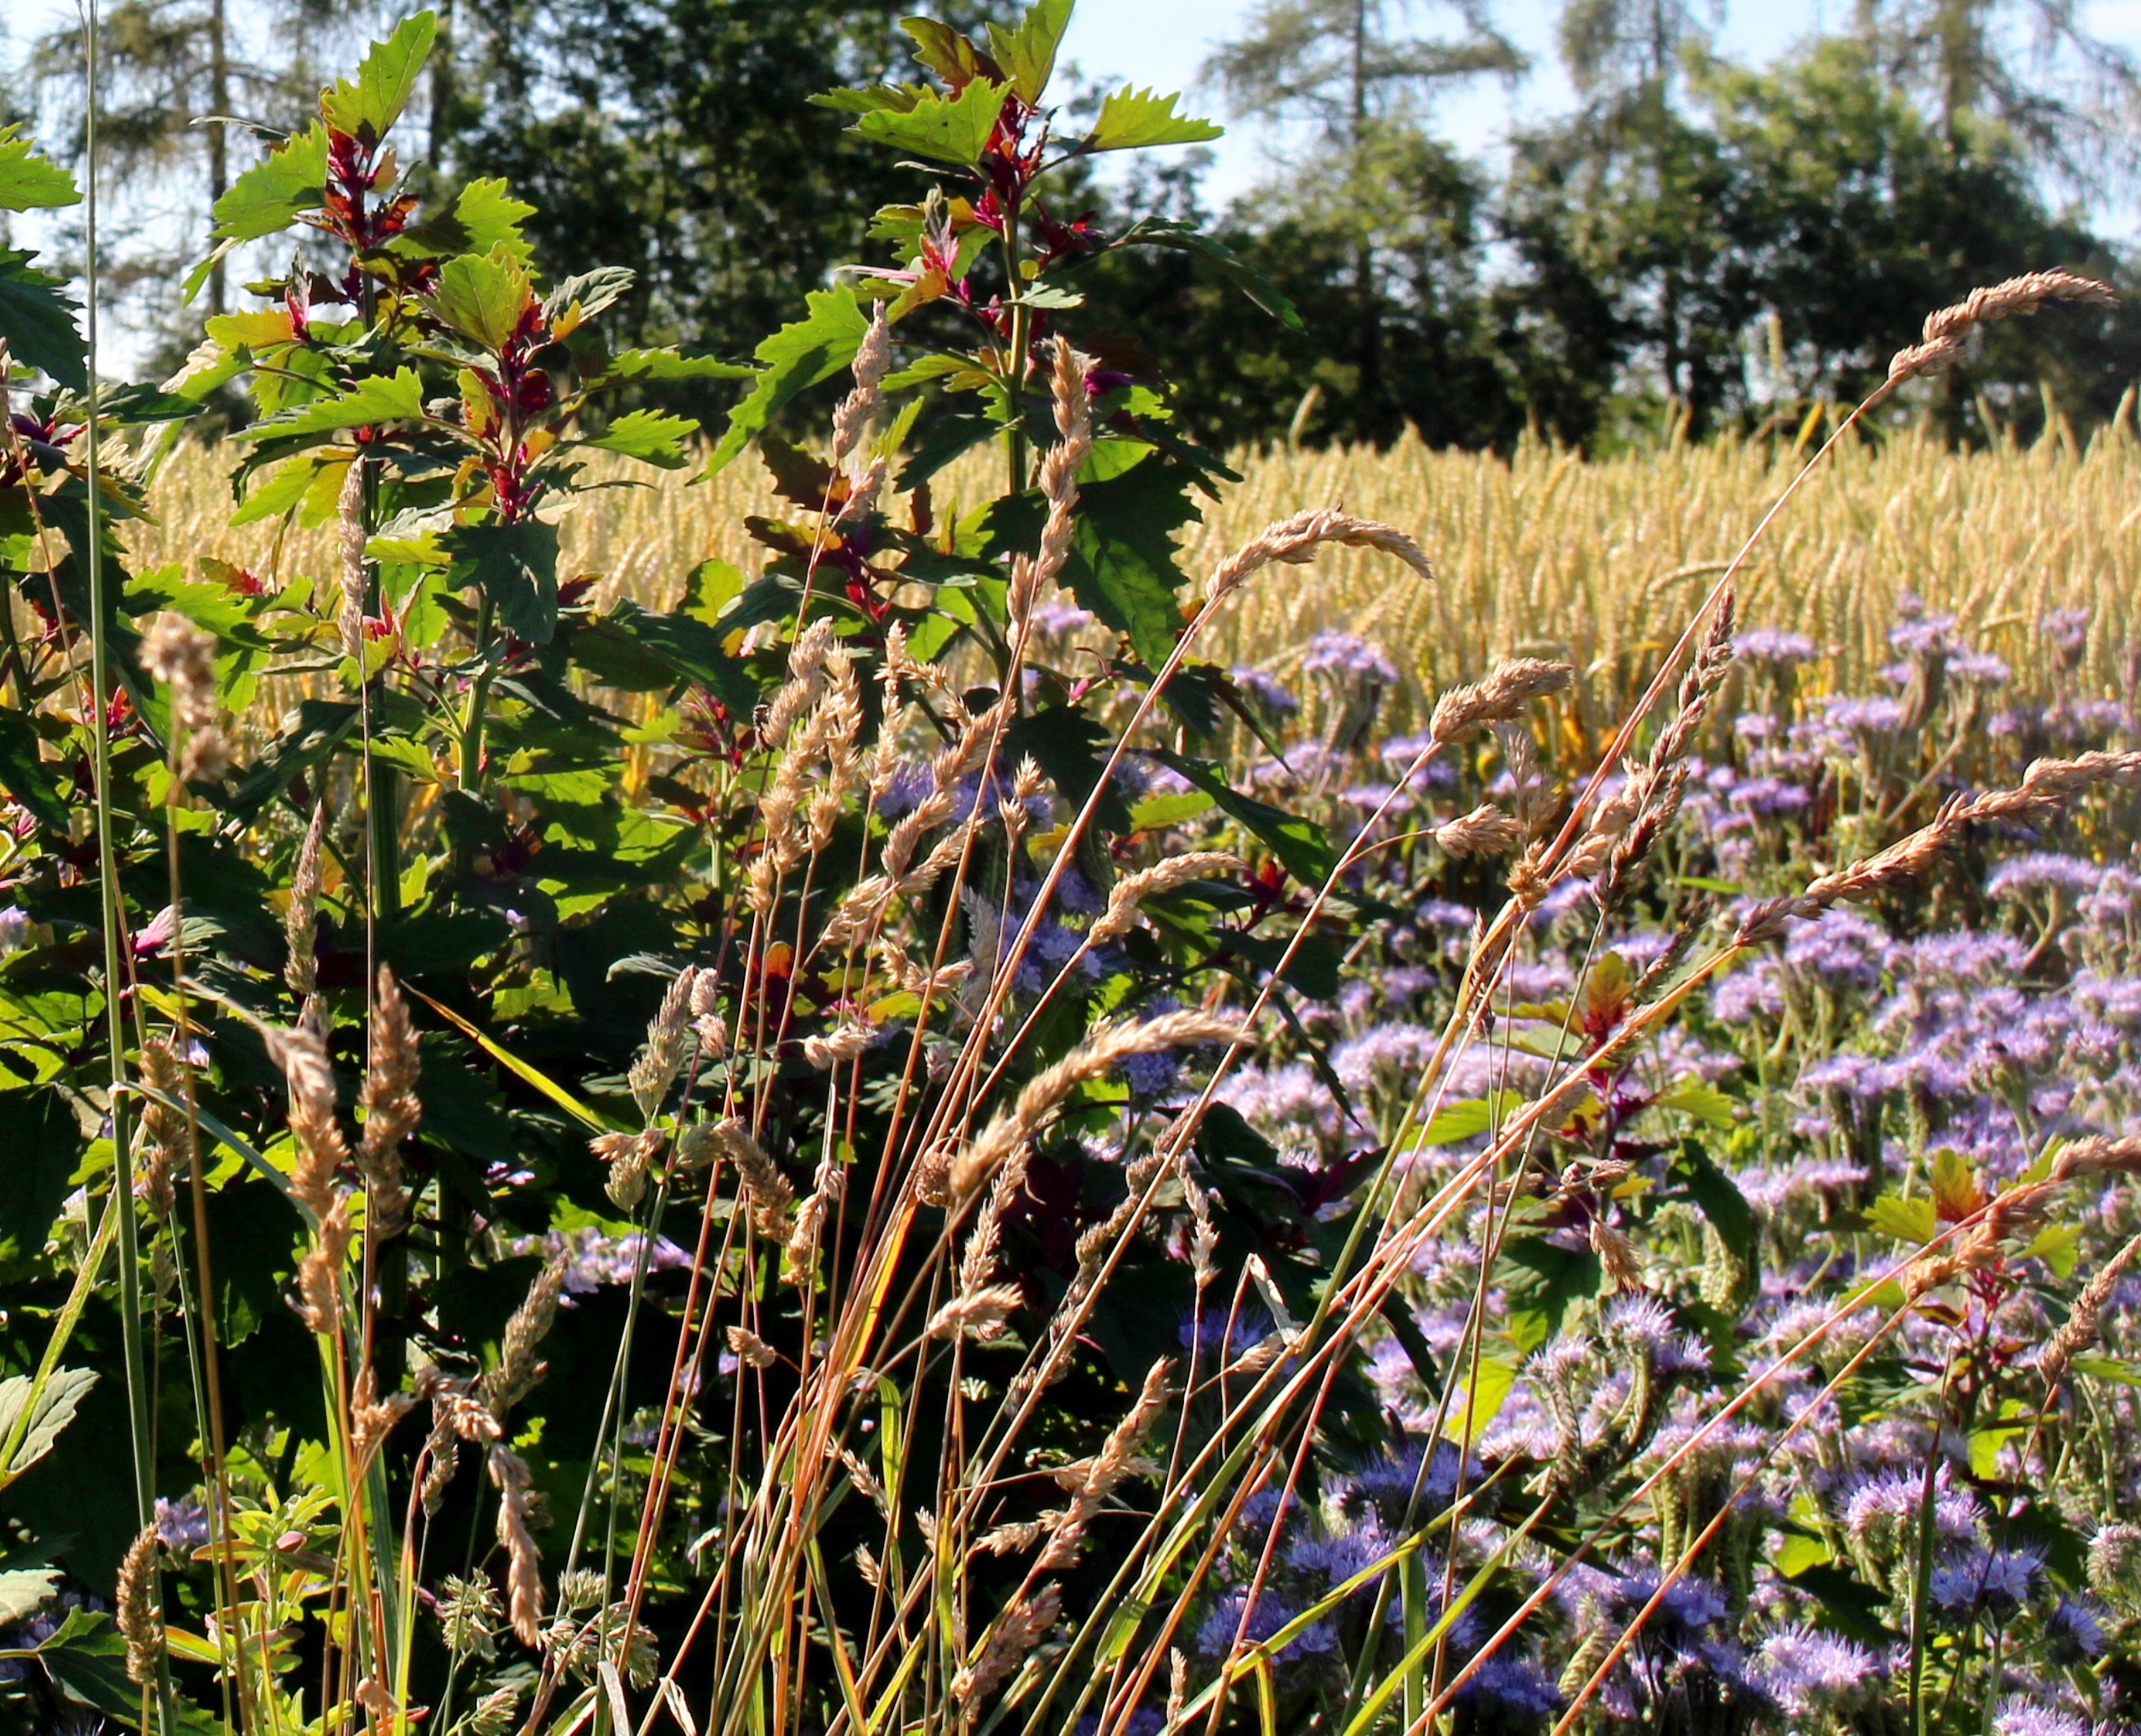
landscape, tree, plant, sky, berry, leaf, flower, summer, food, produce, crop, botany, flora, spike, wildflower, flowers, trees, shrub, cornfield, flowering plant, land plant